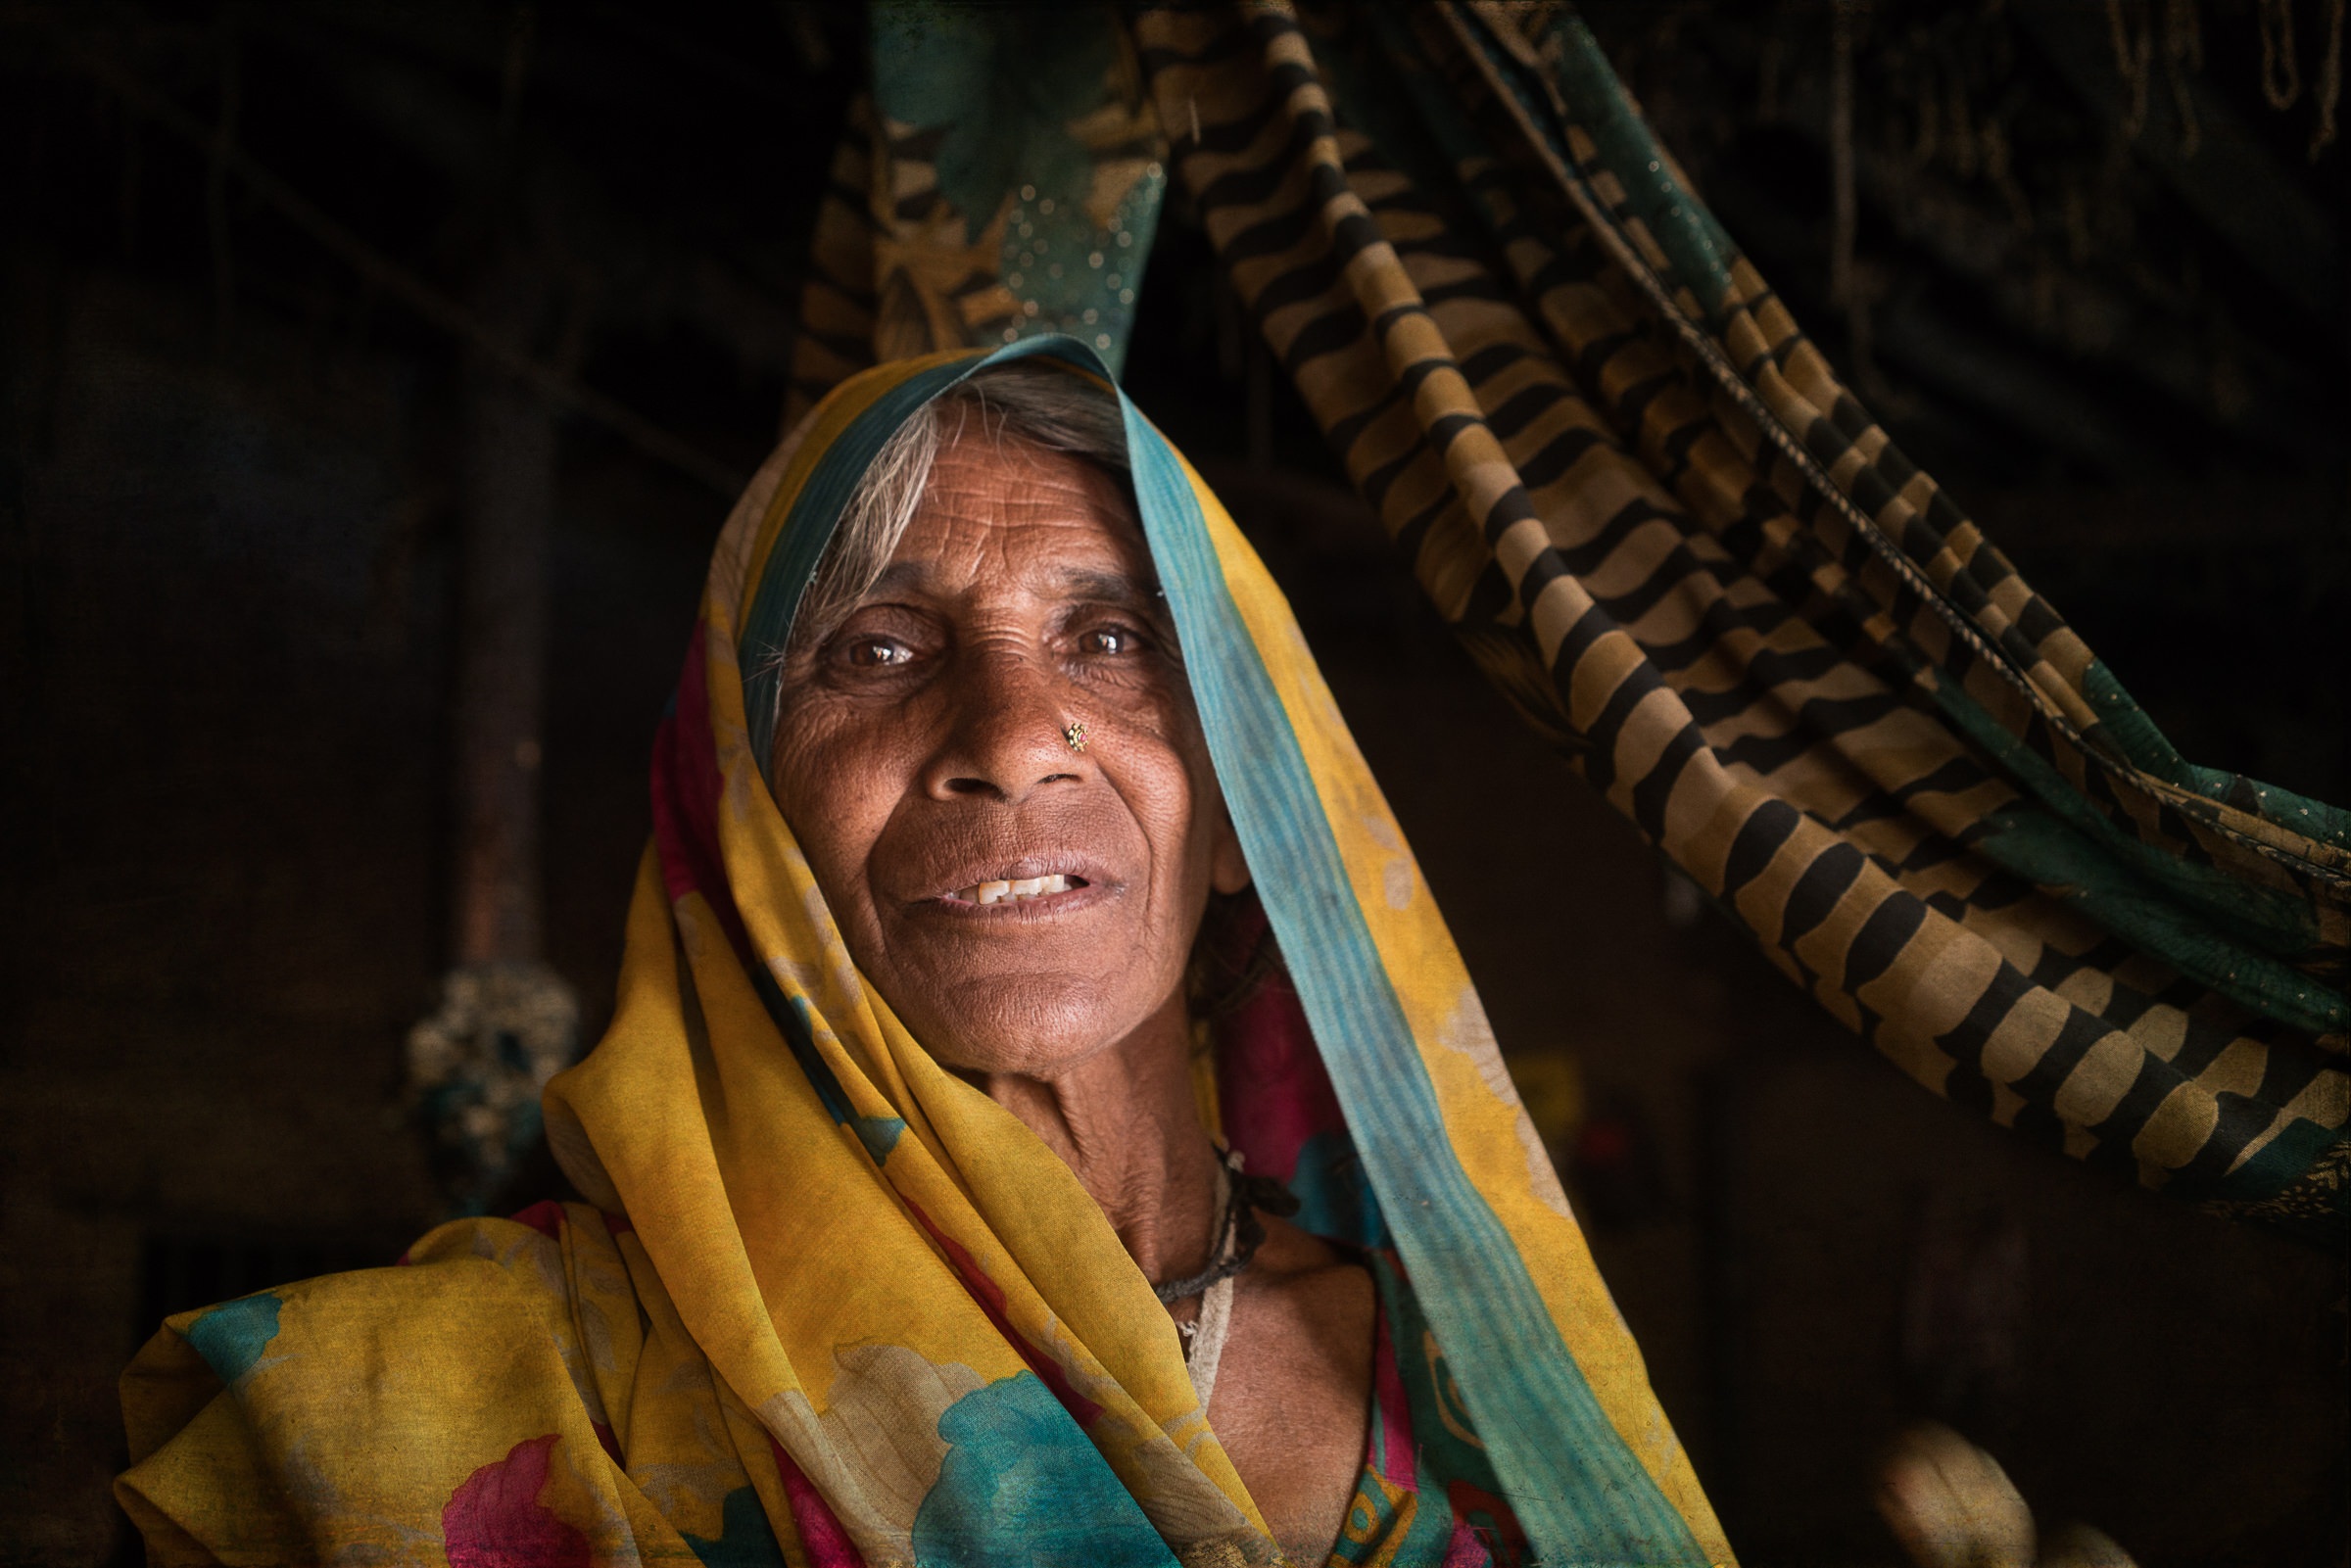
people, girl, woman, portrait, color, religion, scarf, tribe, temple, elderly, middle ages, screenshot, mythology